Manchuria under Ming rule

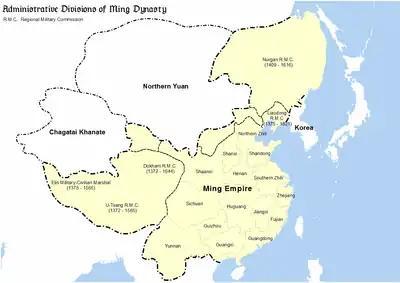
Administrative divisions of Ming dynasty in 1409; note that the exact nature of the Ming–Tibet relations is disputed

The Nurgan Regional Military Commission was abolished in 1435, 11 years after the death of the Yongle Emperor, and although the guards continued to exist in Manchuria, the Ming court ceased to have substantial administrative activities there because the heads of local ethnic groups acted as the local officials, and many of the Jurchen villages and guards became semi-hereditary tribes or low-rank duchy. After that, these guards and the affairs of Manchuria were managed by the Liaodong Military Commission of Shandong Province. Although the Ming government and the Jurchen tribe still engaged in sovereign activities such as paying tribute, the conflicts continued to increase, and the Ming government carried out many encirclement and suppression on the rebellious Jurchen tribe in Manchuria. The most important battles were the two "plowing" operations of Manchuria by Chenghua Emperor in 1467 and 1479, and the suppression of Jurchen Atai rebels in 1583. Li Chengliang, the commander-in-chief of Liaodong of the Ming Dynasty, mistakenly killed Nurhachi's father and grandfather in this battle with Atai. By the late Ming period, Ming political presence in Manchuria had waned considerably, although it continued to give titles to Jurchen chiefs. Ironically, however, it was in fact the peoples in this region that caused the downfall of the Ming dynasty.